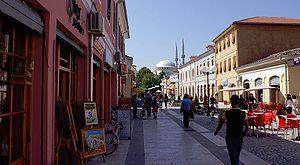
"Shkodër ou Shkodra est une municipalité du nord-ouest de l'Albanie, la ville principale de la région et au bord du lac du même nom, le plus grand lac des Balkans, près des fleuves Drin, Kir et Buna, où passe la frontière actuelle de l'Albanie avec le Monténégro. Elle abrite le Château de Shkodra, qui se trouve à une hauteur de 130 mètres. L'origine de son nom provient de l'endroit où passe pour se verser à l'Adriatique le fleuve Drin, de l'albanais ""Shko - Drin"" qui signifie ""Va-Drin"". Shkodra est entourée également d'un massif montagneux, incluant les montagnes de Cukal, de Maranaj, de Tarabosh et de Sheldi.